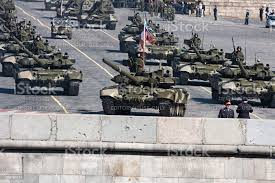
Label: Tank